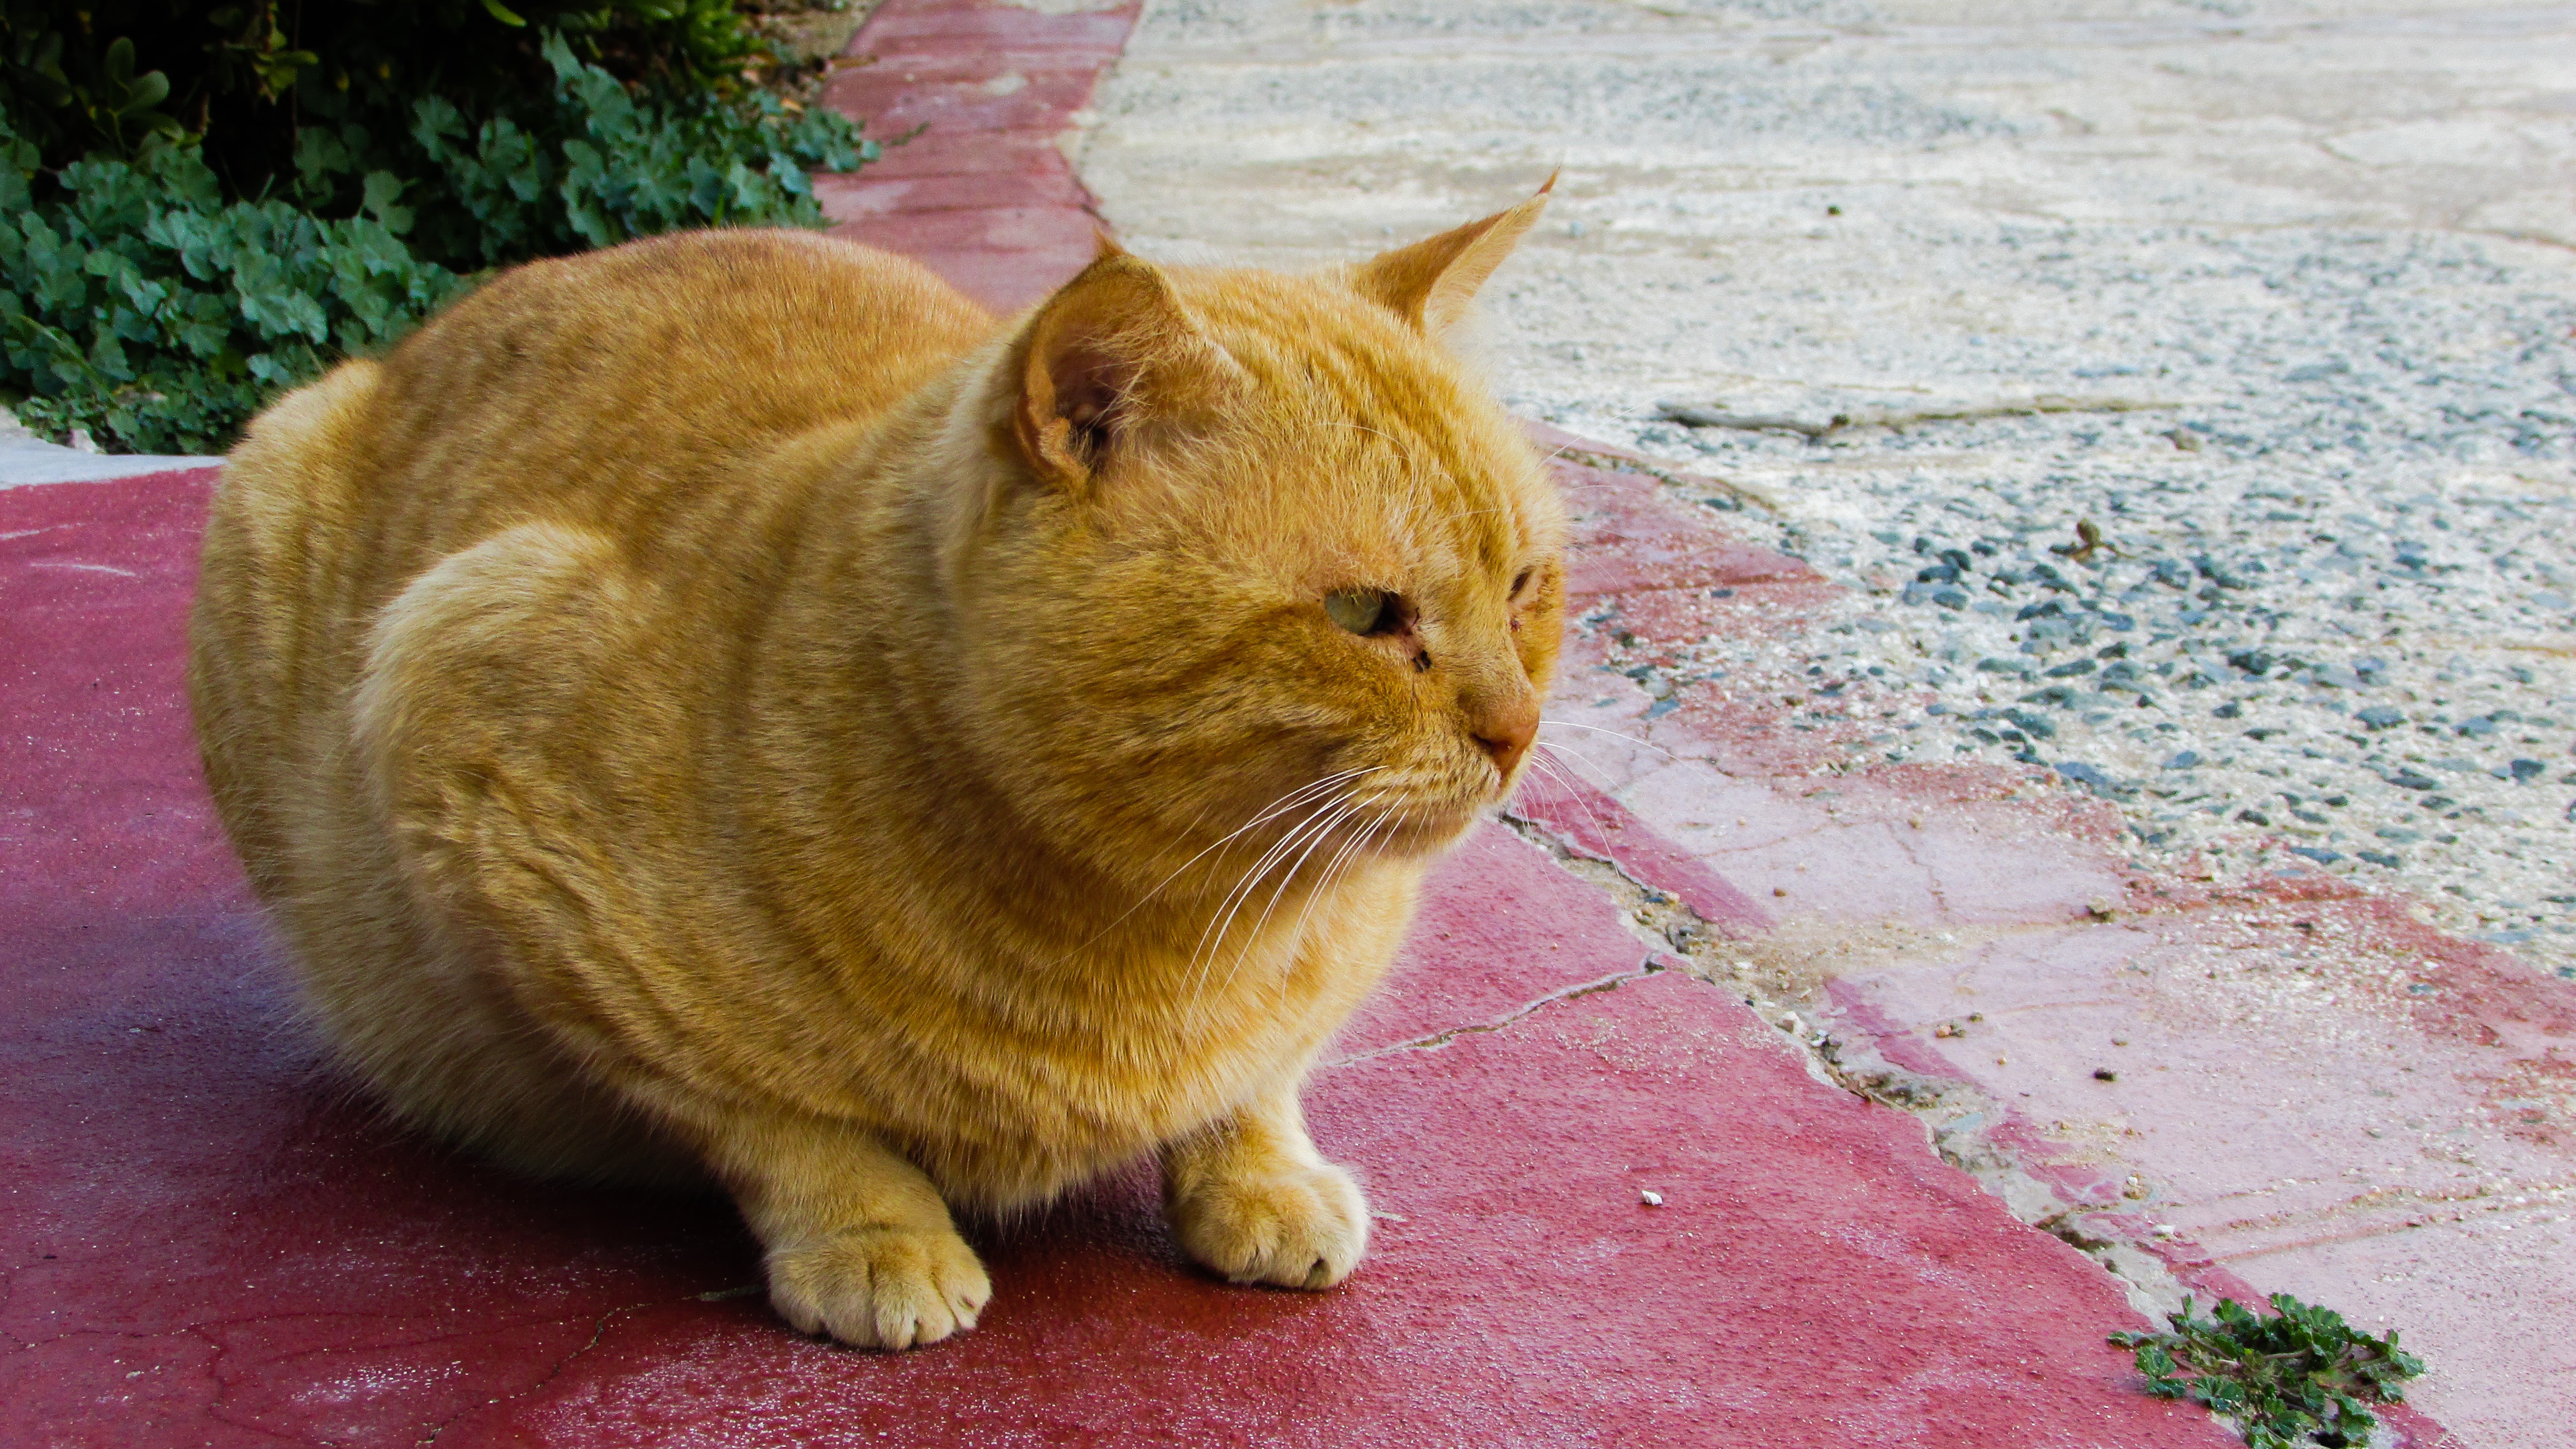
street, flower, animal, cute, looking, red, cat, sitting, mammal, fauna, whiskers, vertebrate, adorable, stray, tabby cat, small to medium sized cats, cat like mammal